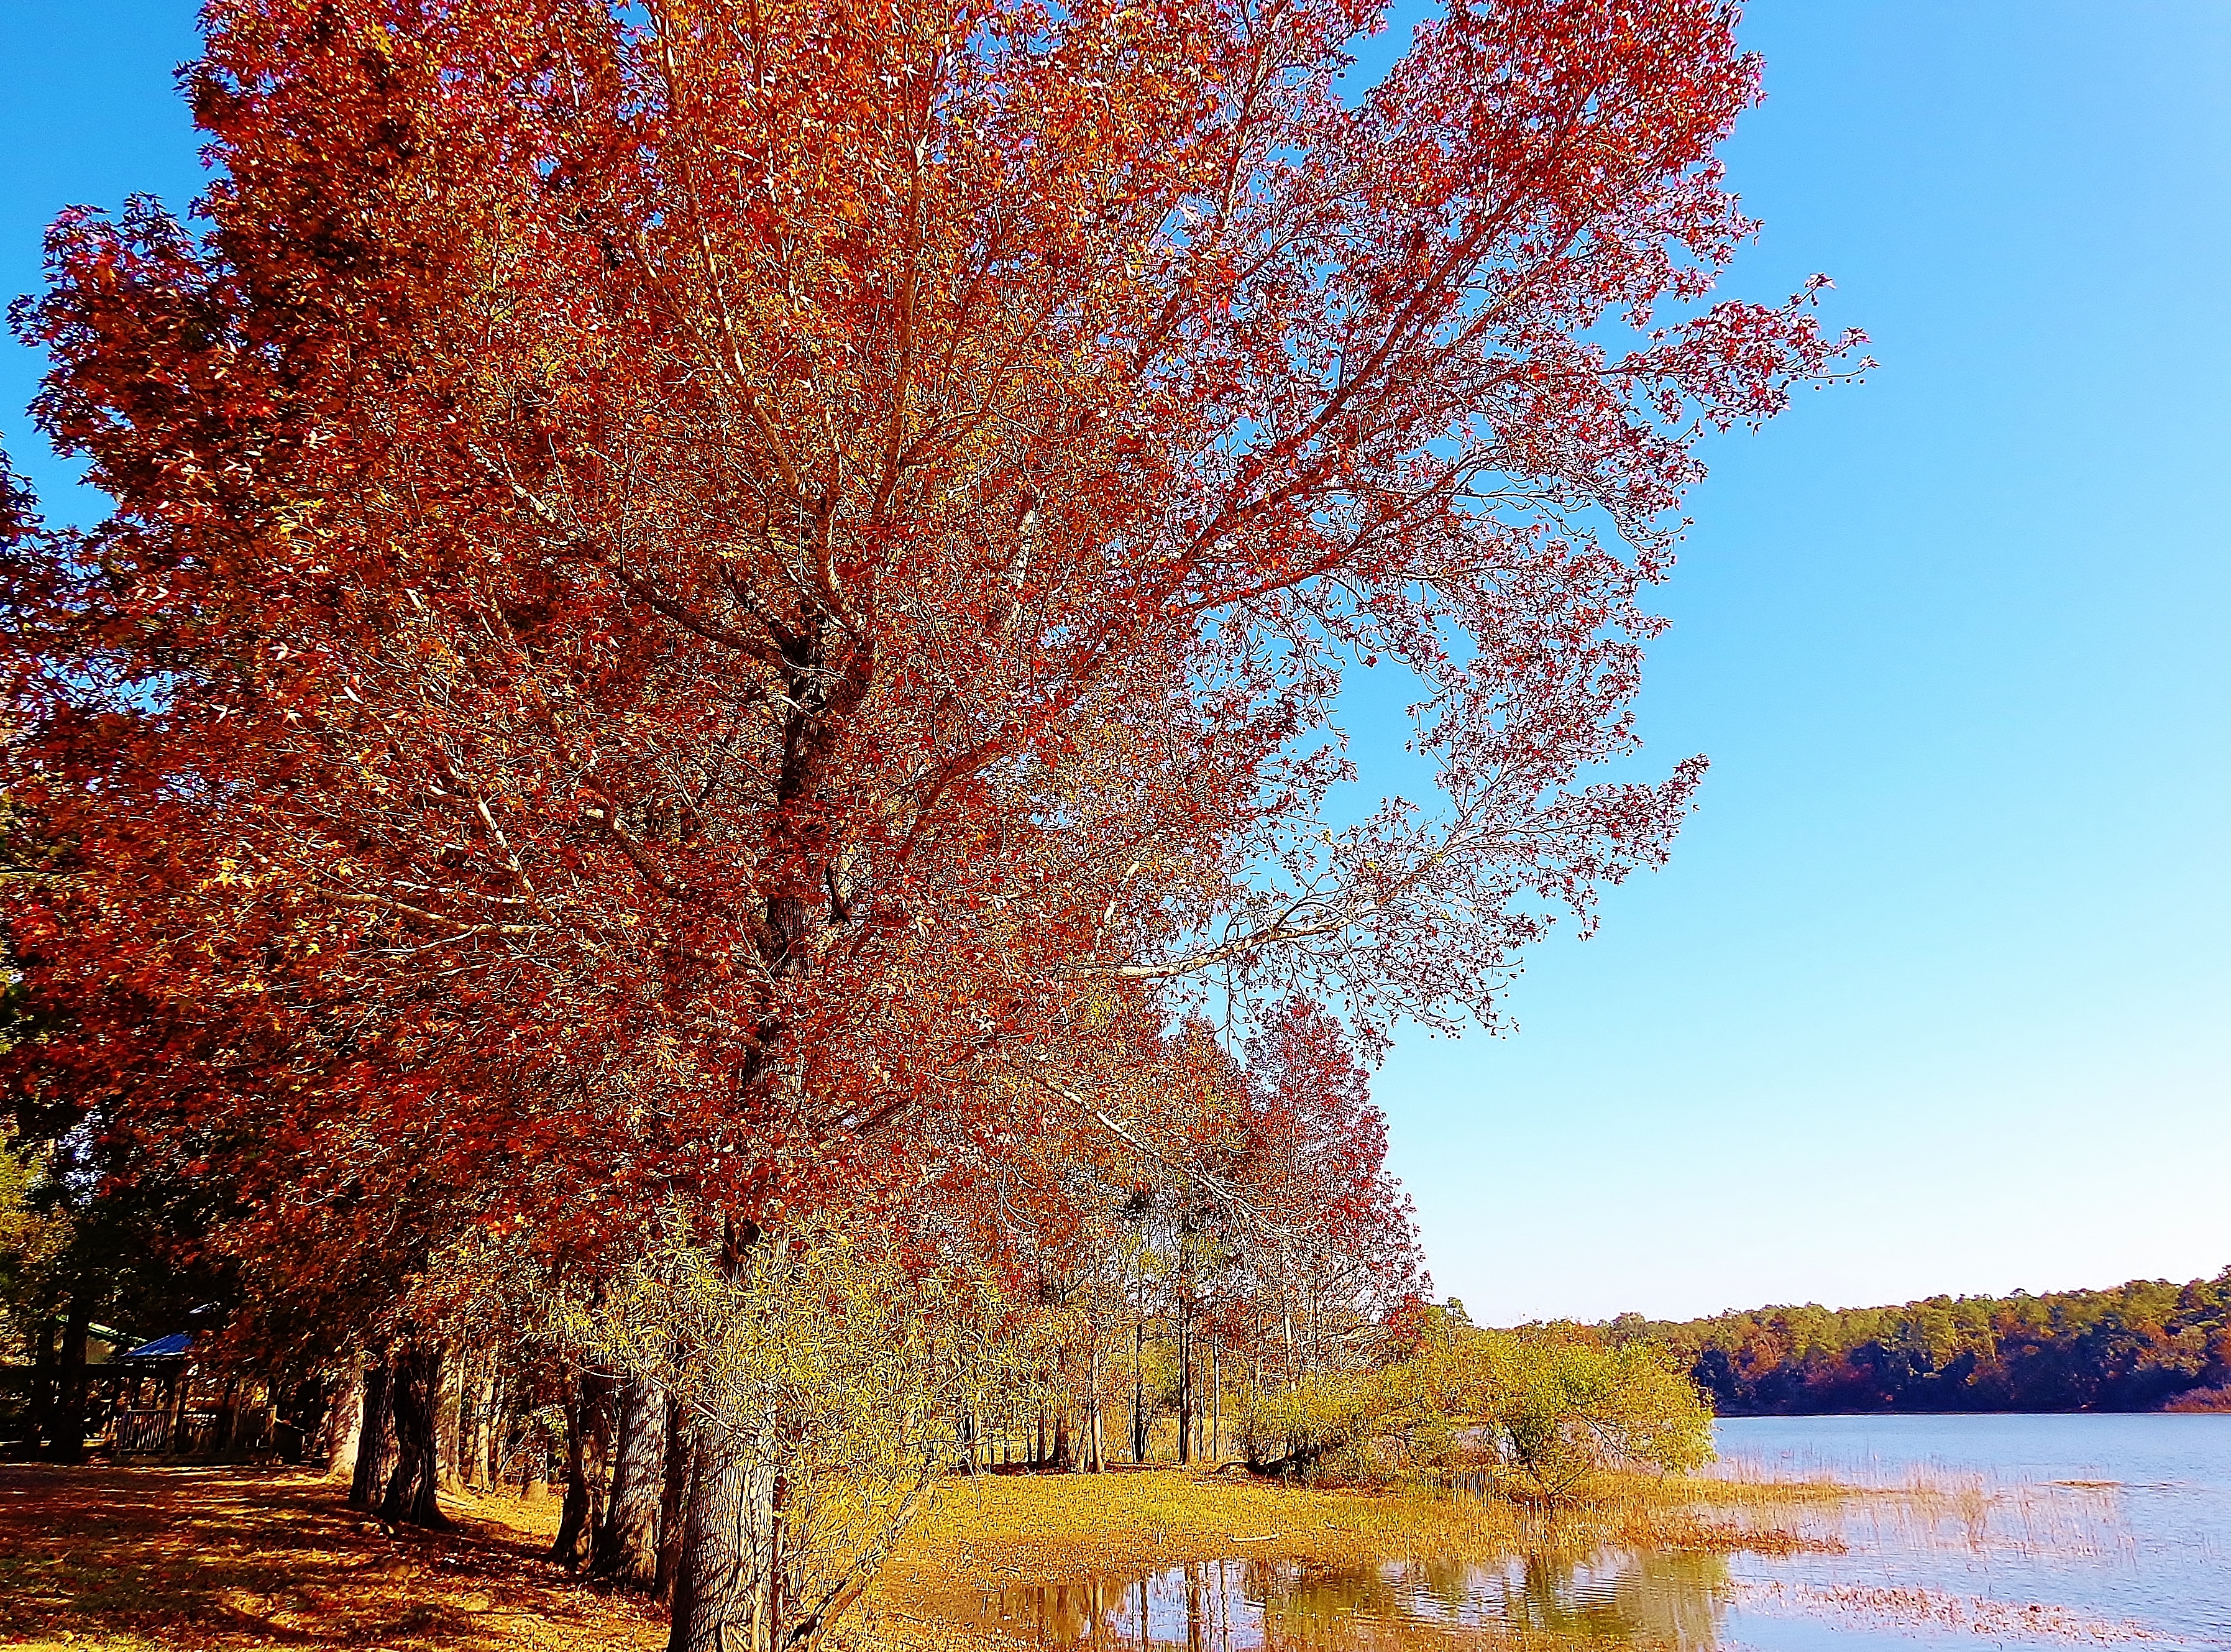
tree, branch, plant, leaf, flower, frost, autumn, season, maple tree, sony, chipleyflorida, flowering plant, woody plant, land plant